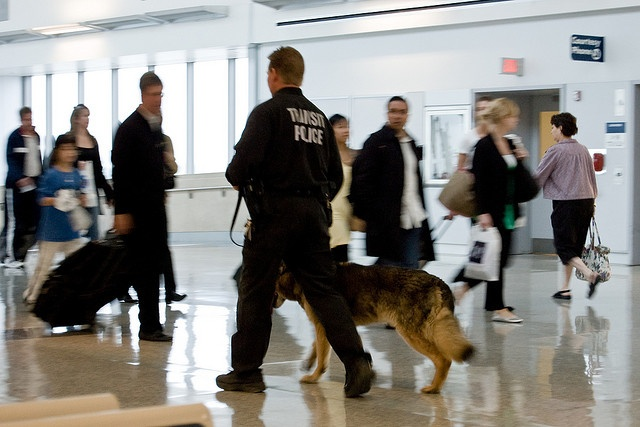
A transit police officer walks his dog through a busy terminal.
A cop walking with his dog while people pass him.
A task force of drug dogs monitors an airport corridor
A man walking past a line of people leading a dog.
A transit police officer in a terminal with a dog.